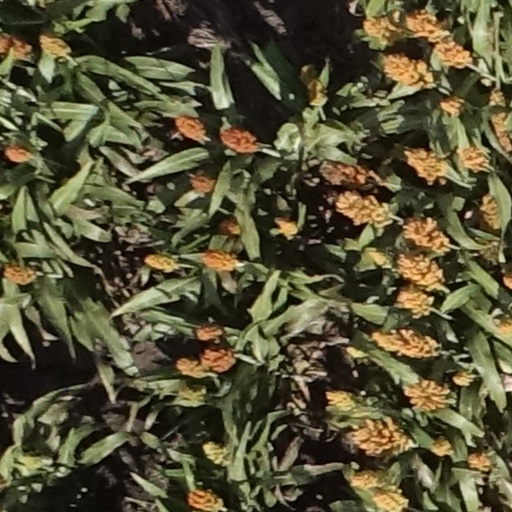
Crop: sorghum